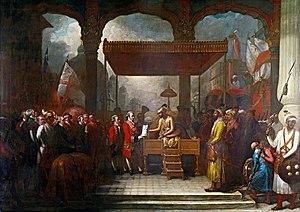
Le Mouvement pour le Pakistan ou Tehrik-e-Pakistan désigne un ancien mouvement politique dont l'objectif est l'indépendance du Pakistan vis-à-vis de l'Empire britannique, pour former un État-nation regroupant les populations musulmanes du sous-continent indien.
1765 est une année commune commençant un mardi.